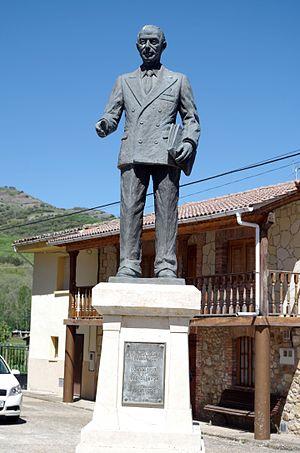
Vegaquemada est une commune d'Espagne dans la province de León, communauté autonome de Castille-et-León. Elle s'étend sur 72,95 km² et comptait environ 465 habitants en 2015.